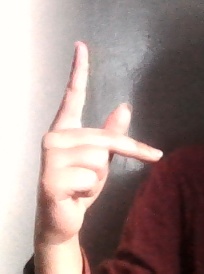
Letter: dha